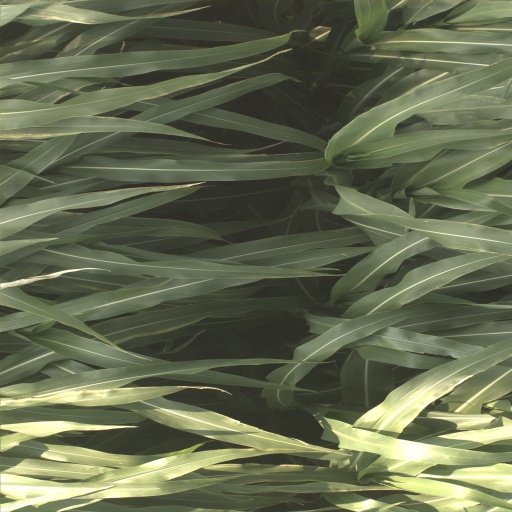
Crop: sorghum